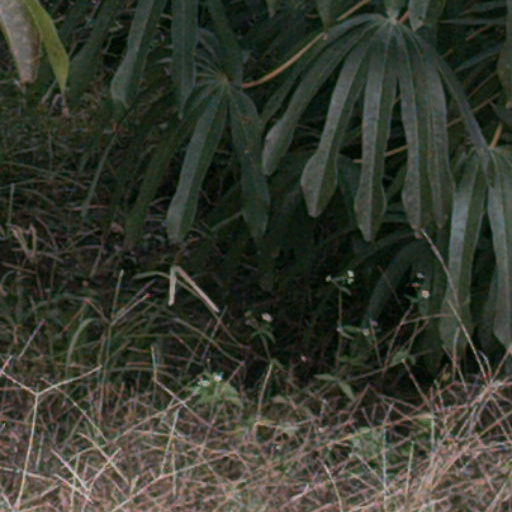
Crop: cassava